Life of Pi (film)

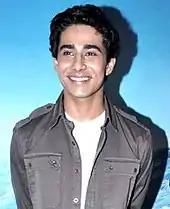
Suraj Sharma was selected to portray the 16-year-old Pi.

After 3,000 young men auditioned for the film's lead, in October 2010 Lee cast Suraj Sharma, a 17-year-old student and an acting newcomer. Upon receiving the role, Sharma underwent extensive training in ocean survival, as well as in yoga and meditation practices to prepare for the part. Two months after Sharma was cast, it was announced that Gérard Depardieu would play the role of the Cook, Irrfan Khan would play the adult Pi, and Adil Hussain would play Pi's father, while Tabu was in talks to play the role of Pi's mother.